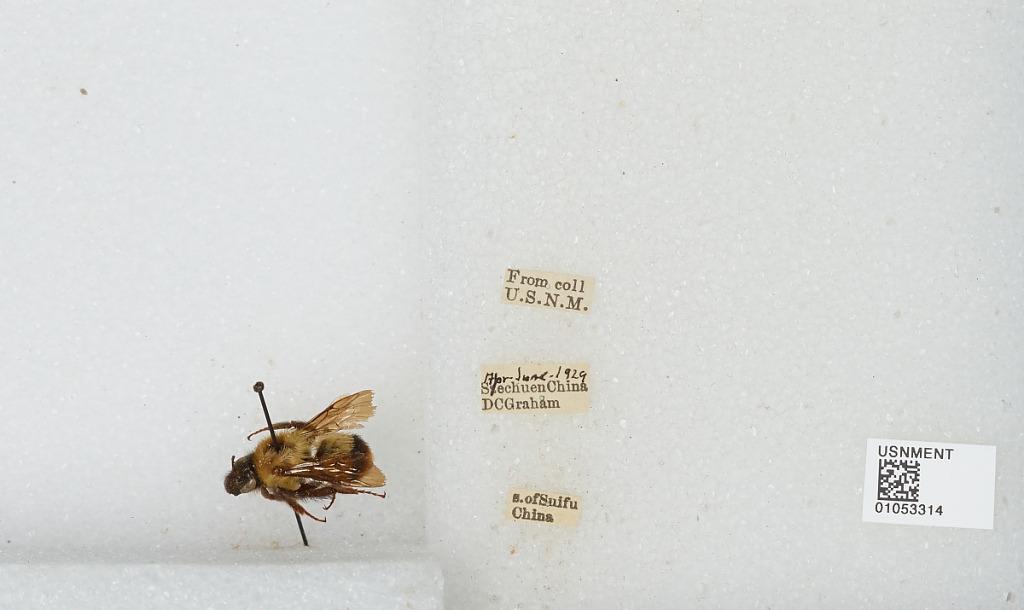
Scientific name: Bombus sp.
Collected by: D. Graham
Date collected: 1929-4-
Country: China
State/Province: Sichuan
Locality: South of Yibin